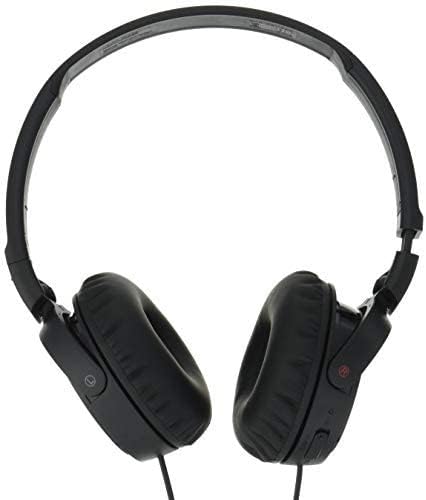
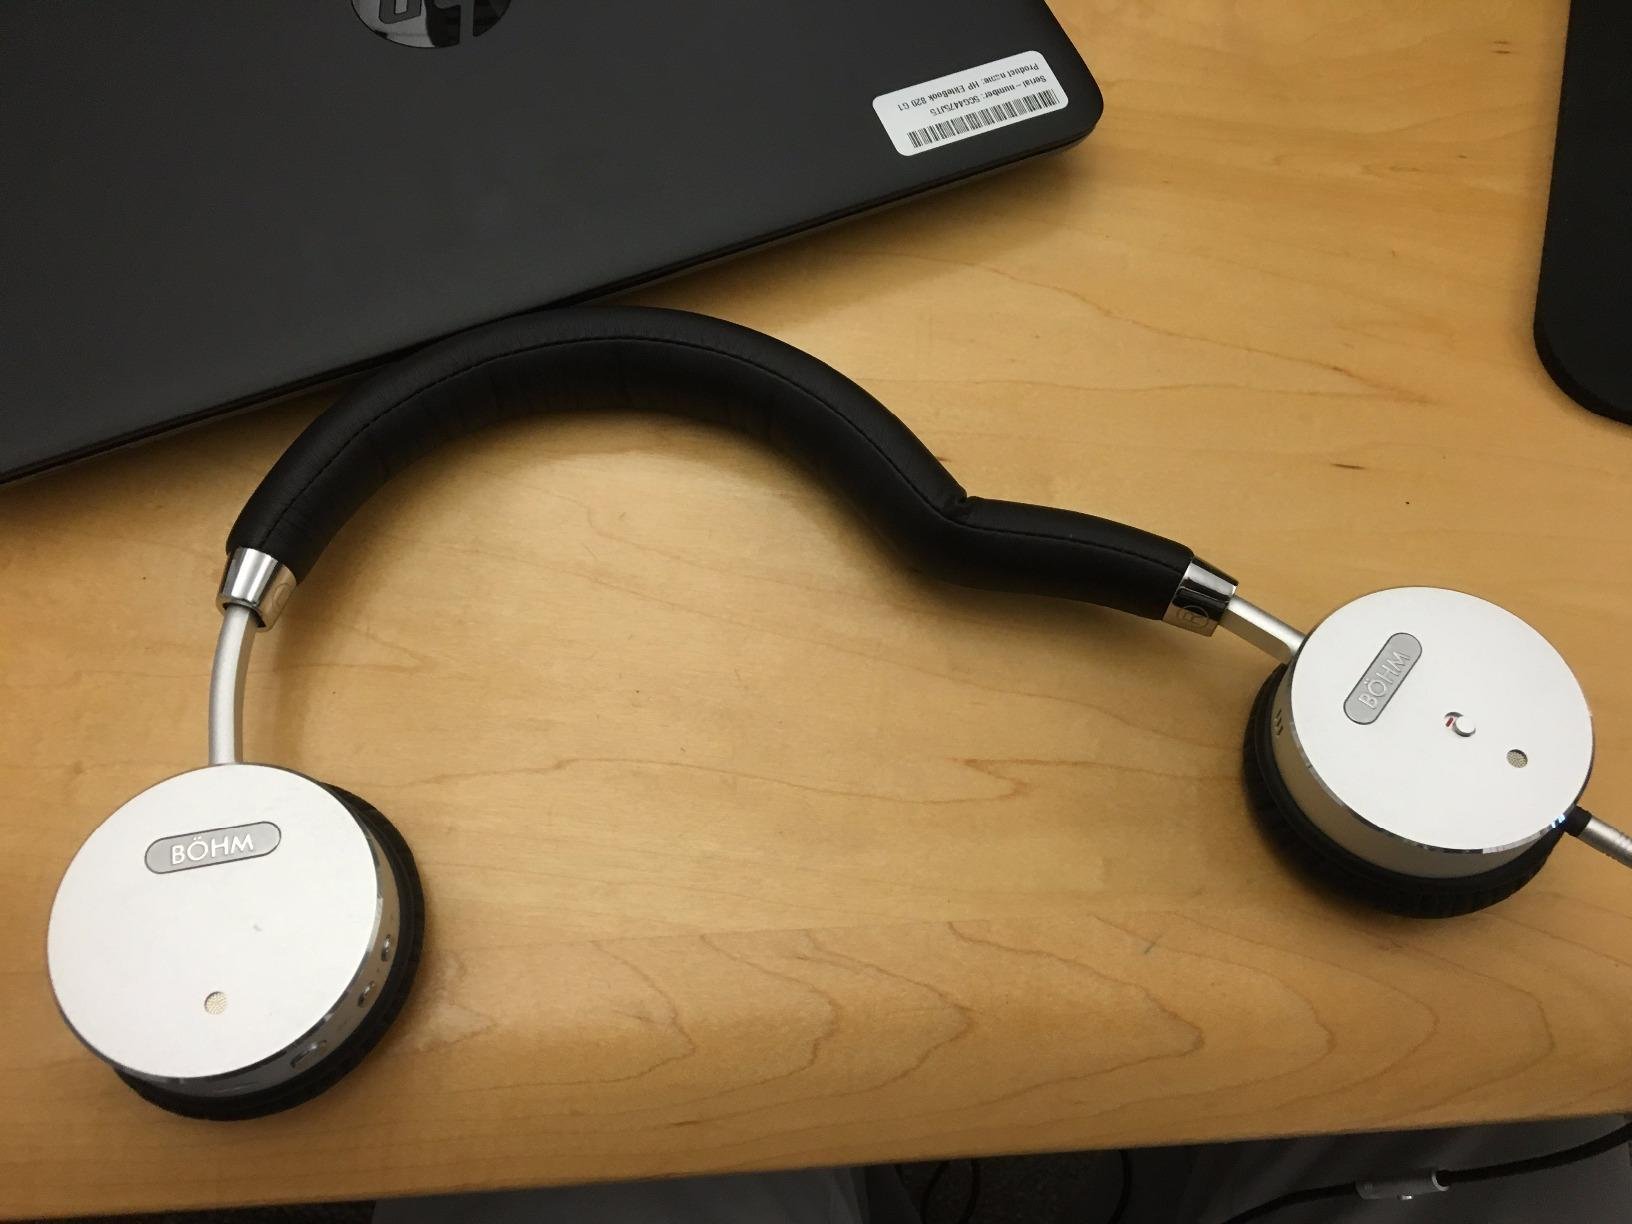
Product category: headphones
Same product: no